Salisbury Sports Club tournament in 1970

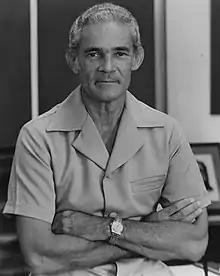
A photograph of Michael Manley

Sobers was met in Bridgetown by an enormous and hostile press storm. "To say there was an uproar in the Caribbean is comprehensively to understate what took place," the Jamaican politician Michael Manley later wrote in his "History of West Indies Cricket". The Antigua Labour Party's "Workers' Voice" newspaper damned Sobers as "a white black man" and charged that by playing in Rhodesia, he had "abdicated his loyalty to Africans everywhere, and all West Indians in particular". Manley's opinion was that if Sobers did not apologise, he "may not be welcomed anywhere by people who believe that justice is bigger than even sport". Frank Walcott of the Barbados Workers' Union, who was a personal friend of Sobers, publicly called for his captaincy of the West Indies to be revoked, as did many others. Sobers told reporters at Seawell Airport that he had "never been bothered about criticism, and I do not see why I should start now". Sympathy for Sobers amid the affair came mainly from his fellow Barbadians. Vernon Jamadar, Leader of the Opposition in Trinidad and Tobago, praised Sobers' "calm dignity in response to the primitive savagery of West Indian gutter politicians".